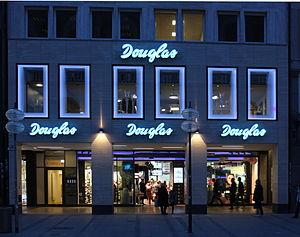
Douglas est une chaîne internationale de parfumeries allemande ayant son siège à Hagen et appartenant a la société Douglas Holding. La chaîne de parfumeries possède en 2014, plus de 1 200 boutiques réparties à travers 12 pays.